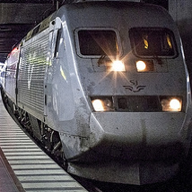
Vehicle type: Trains